John Benbow

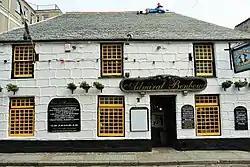
The Admiral Benbow in Penzance, reportedly an inspiration for Stevenson's Inn

Benbow's fame led to his name entering popular culture. A monument by sculptor John Evan Thomas was erected in 1843 by public subscription in St Mary's Church, Shrewsbury commemorating Benbow as "a skillful and daring seaman whose heroic exploits long rendered him the boast of the British Navy and still point him out as the Nelson of his times." A 74-gun ship of the line and two battleships were named .